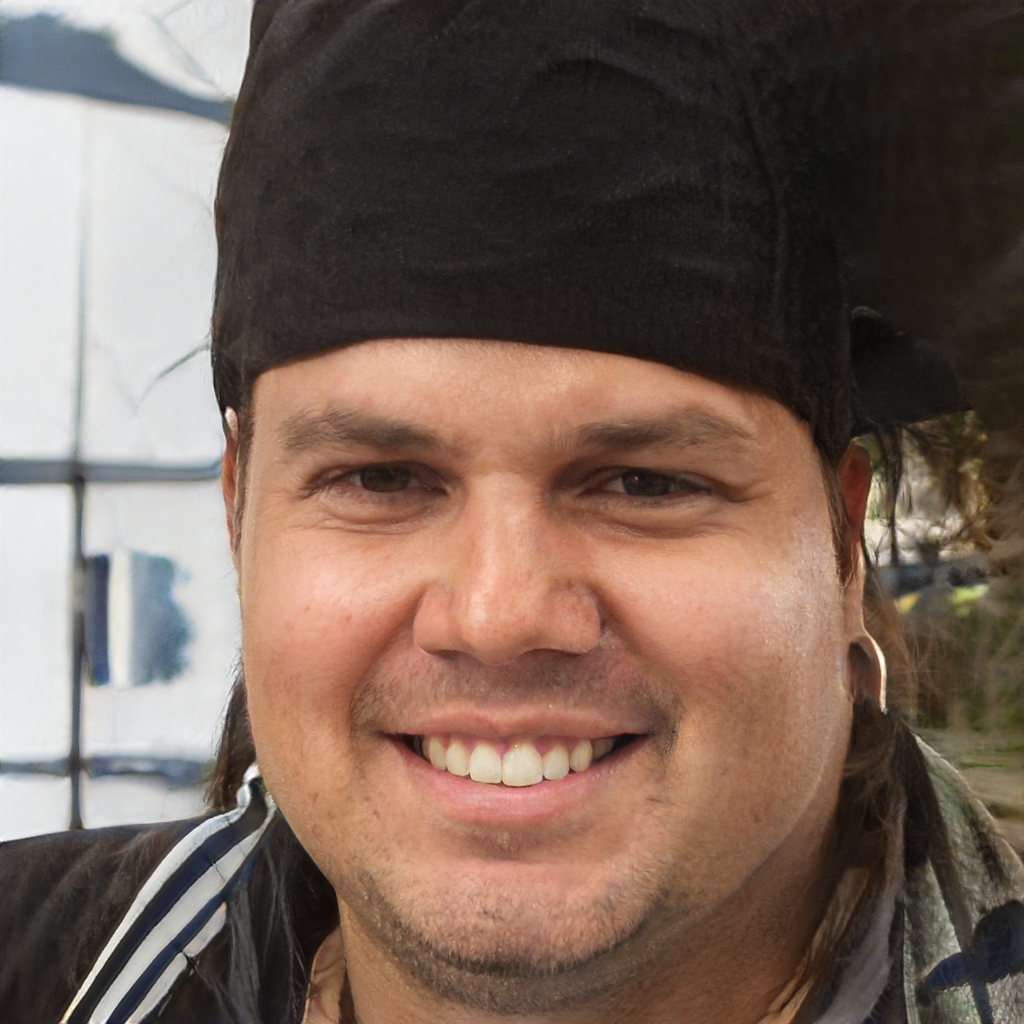
Gender: Male